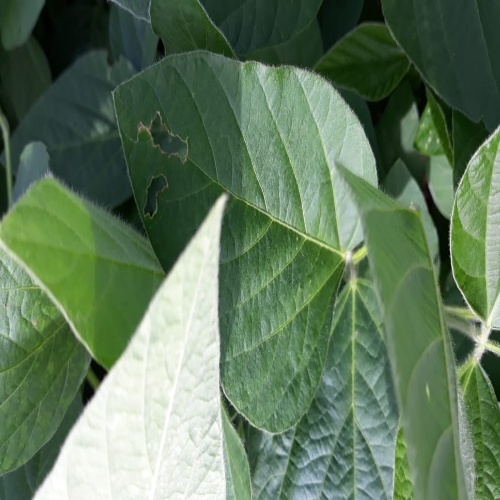
Label: Caterpillar